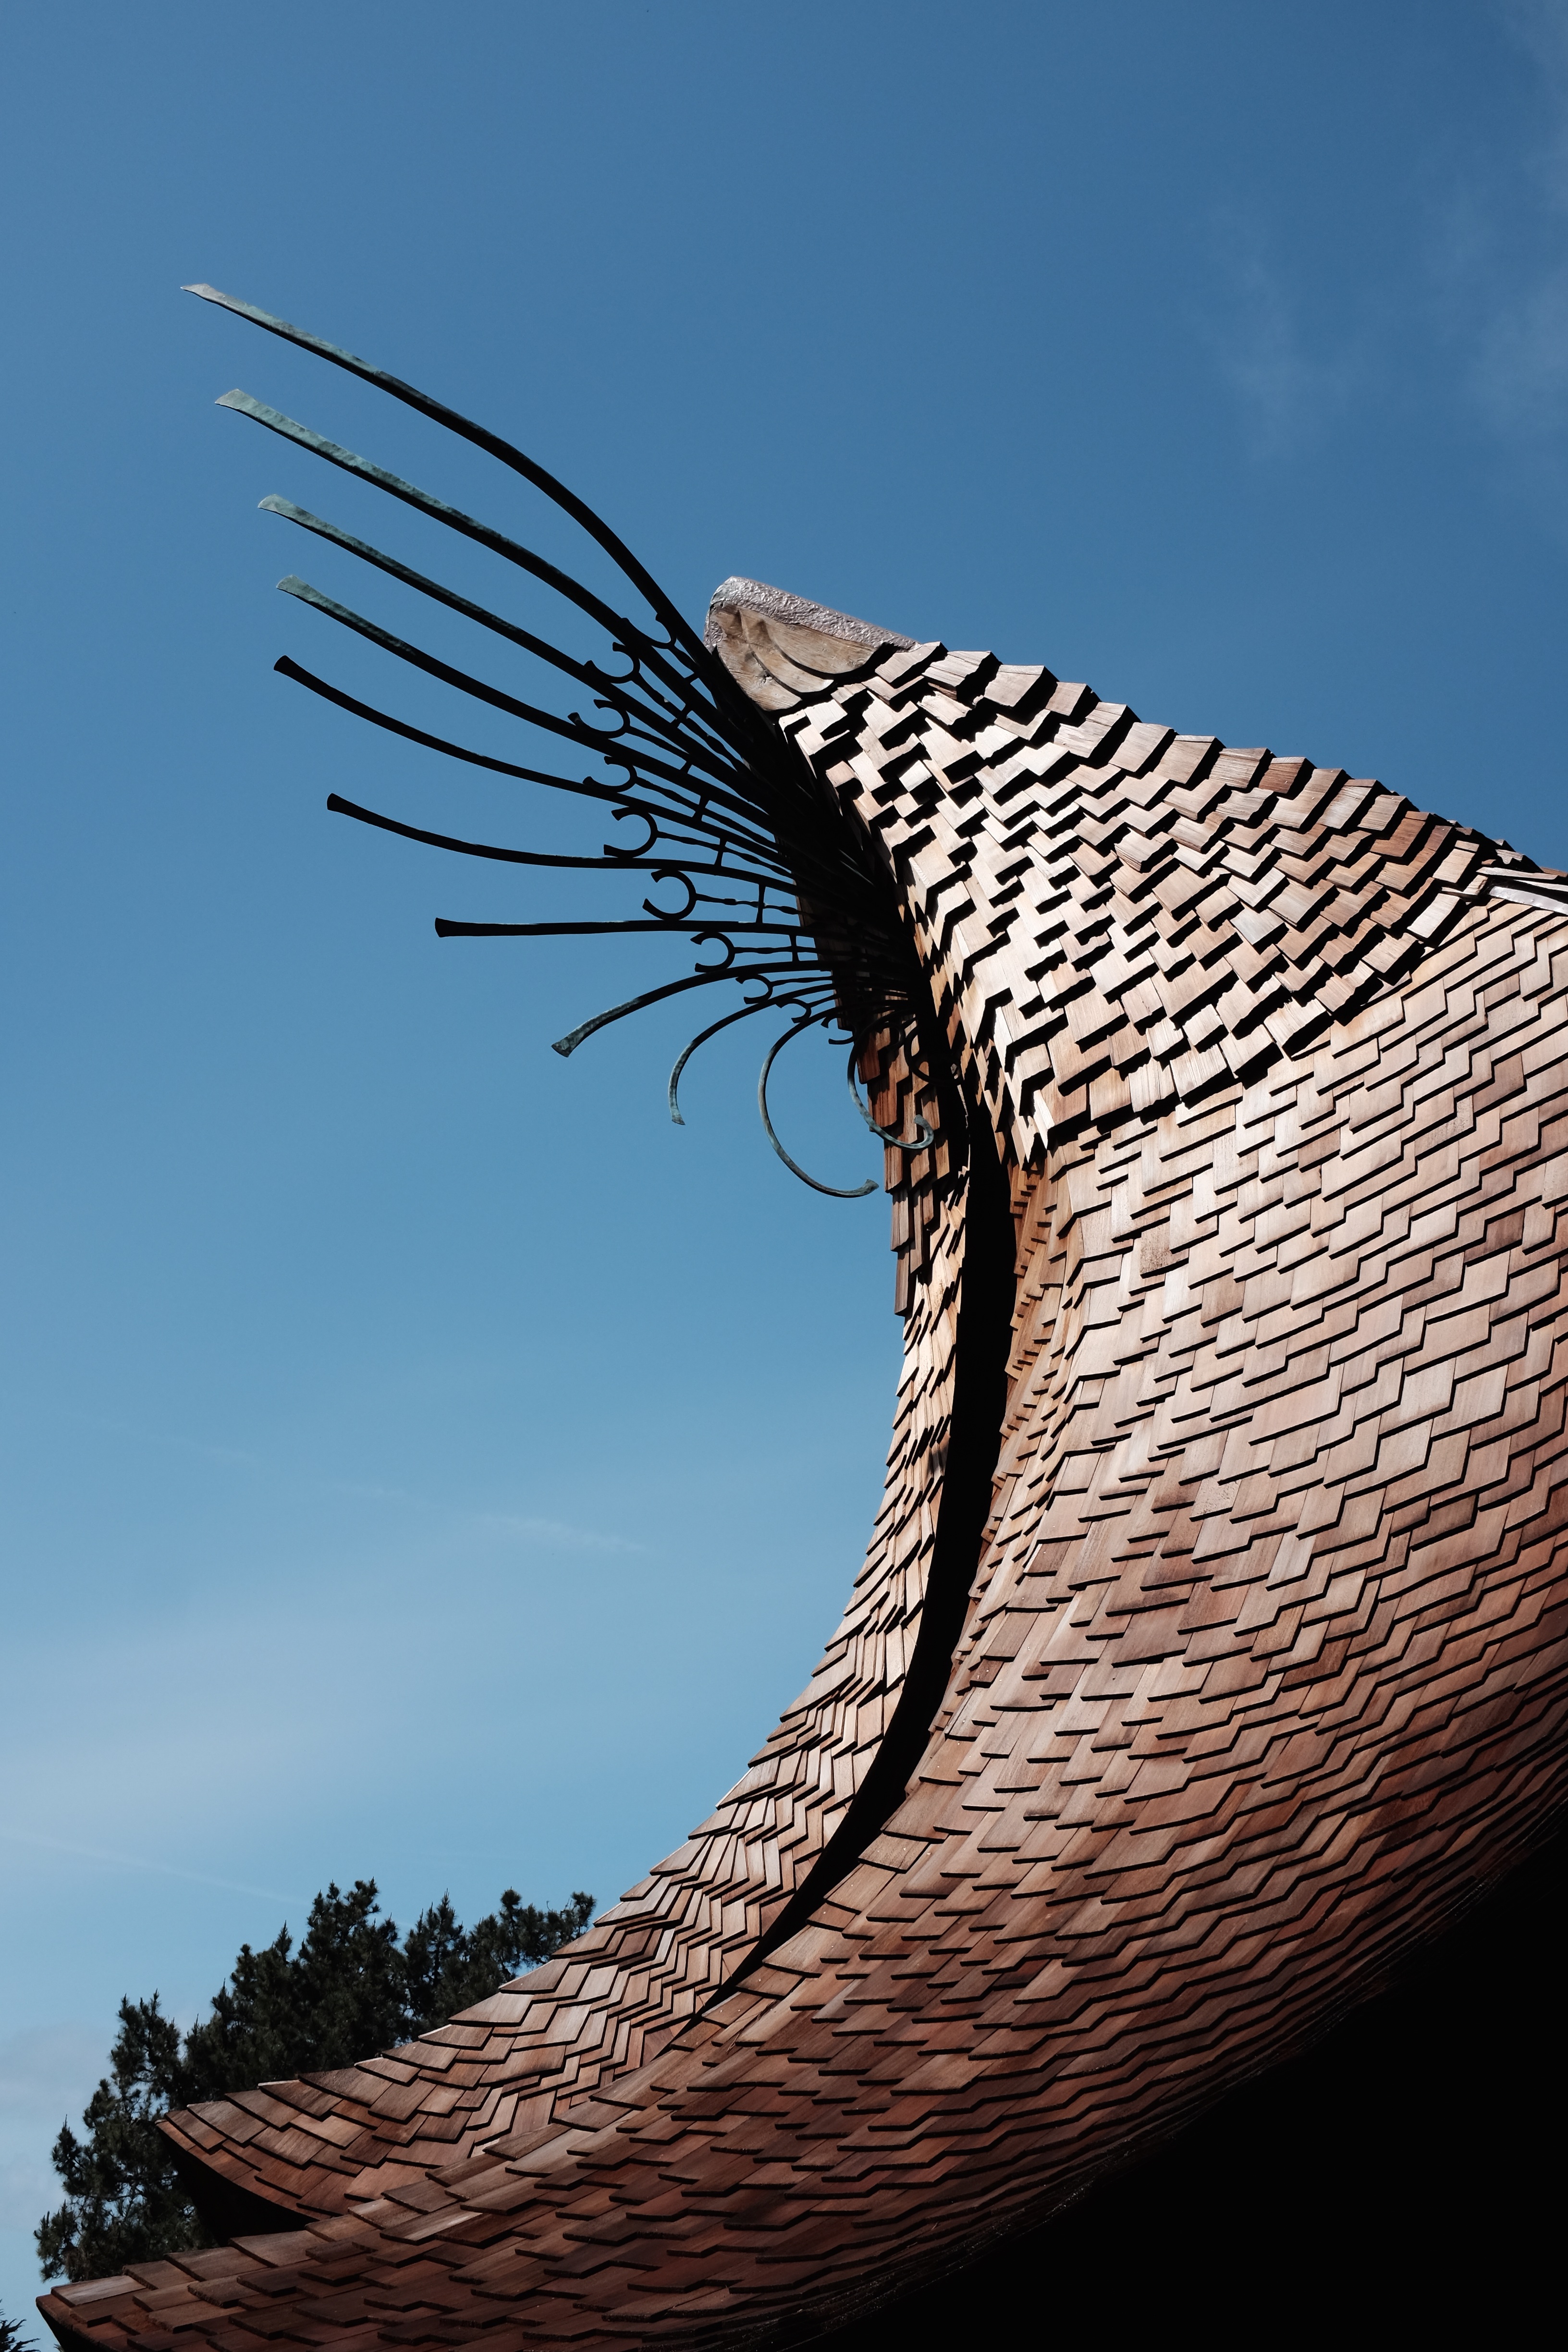
nature, bird, wing, wave, reflection, eagle, blue, close up, sculpture, art, ecosystem